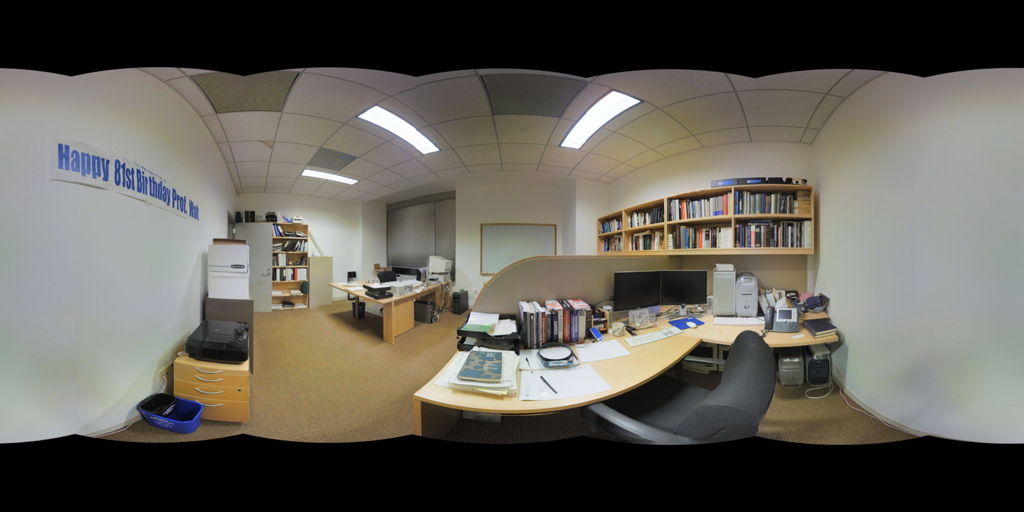
Referred object: the white computer monitor on the desk by the window

Referred object: the gray office chair